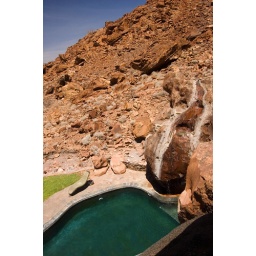
Looking over the pool and water feature from the bar at Twfelfontein Lodge, Namibia